Iris aphylla subsp. hungarica

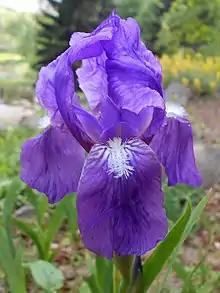
"Iris aphylla" subsp. "hungarica" from UMCS Botanical Garden in Lublin, Poland

The Latin subspecies specific epithet "hungarica" refers to Hungary, where the iris was originally found.